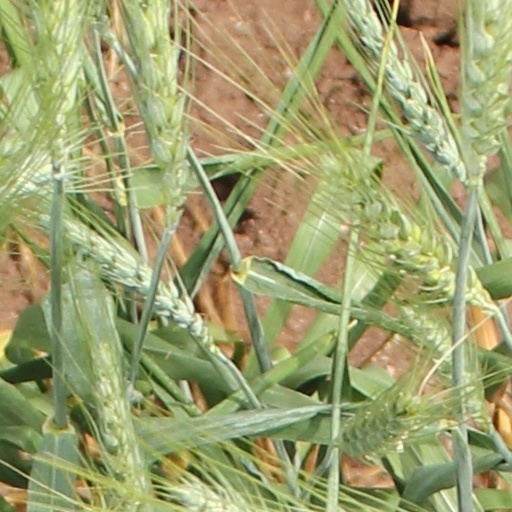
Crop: wheat